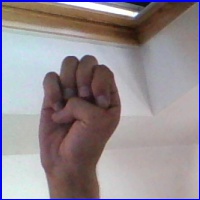
Letra: E